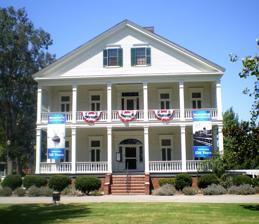
Building: Banning House
Country: United States of America
Year built: 1863
Historic house in California, United States United States historic place Banning House U.S. National Register of Historic Places California Historical Landmark No. 147 Los Angeles Historic-Cultural Monument No. 25 Banning House, August 2008 Show map of the Los Angeles metropolitan area Show map of California Show map of the United States Location 401 E. M St., Wilmington, Los Angeles , California Coordinates 33°47′25″N 118°15′26″W / 33.79028°N 118.25722°W / 33.79028; -118.25722 Built 1863 Architect Phineas Banning Architectural style Greek Revival - Victorian NRHP reference No. 71000160 CHISL No. 147 LAHCM No. 25 Significant dates Added to NRHP May 6, 1971 Designated CHISL 1935 Designated LAHCM 1963 Banning House , also known as the General Phineas Banning Residence Museum , is a historic Greek Revival - Victorian home in the Wilmington section of Los Angeles, California .  Built in 1863 by Phineas Banning near the original San Pedro Bay , it remained in the Banning family until 1925 and has been owned by the City of Los Angeles since 1927.  The home, barn and gardens are now operated as a museum . The Banning House property, also known as Banning Park , has been designated as a city Los Angeles Historic-Cultural Monument and state California Historical Landmark and has been federally listed on the National Register of Historic Places . History and architecture Early drawing of Banning House from collections of Los Angeles Public Library . Image of early Banning House from the Los Angeles Public Library collection. Banning House was designed by Phineas Banning, and has been described as "one of the best examples of Greek Revival architecture in the west." It originally had 30 rooms, but some rooms have been combined, and the house now has 24 rooms. According to a history of the house written by its curator, Banning recruited help to build the house from shipwrights , blacksmiths , carpenters, and artisans employed on clipper ships visiting the Wilmington harbor. Banning was reported to have lavishly entertained the ships' captains while they were at Wilmington, encouraging them to stay in port and seal up leaks in their ships with tar from the La Brea Tar Pits .  The story goes: "Strangely enough Banning repeated this warning (about leaky ships) over and over for about three years until his mansion was completed in 1864." The house was a departure from the adobe haciendas that predominated in Southern California at the time and became a showplace. During Banning's life, the house was the site of parties, or "regales" as Banning called them, attended by United States senators, congressmen, governors, foreign dignitaries, ship captains, Army officers, and business leaders.  It has been said that "no home in all California represents the horse and carriage era more fully than the Banning Mansion, where for decades Phineas entertained the elite of the social, economic, and political world." The house was also reportedly the site of "the first yachting party on the West Coast." Banning arrived in Los Angeles in 1851 and built successful transportation businesses, including ships, railroads, and stage coach lines running from Wilmington to Los Angeles, San Bernardino , and Fort Yuma .  He founded Wilmington (named after his hometown of Wilmington, Delaware ) in 1858, built the first railroad in Los Angeles (the Los Angeles and San Pedro Railroad) in 1869, designed and promoted the first breakwater at the Los Angeles harbor, and is considered the "Father of the Port of Los Angeles ."  Banning was reportedly fond of walking up the stairs of the house to his fourth floor cupola where he would watch the ships arriving with cargoes. He was also elected to the California legislature in 1867 and 1869.  Banning lived in the house for more than 20 years until his death in 1885.  Banning died at age 53 after being knocked down and run over by a passing express wagon while visiting San Francisco . Operation as a museum Phineas Banning After Phineas Banning died, Hancock Banning maintained the residence until his death in 1894, and the house continued to be occupied by the Banning family until 1925. In 1927, the house and grounds were purchased by the City of Los Angeles to create a city park for the residents of Wilmington. In 1934, the Los Angeles Board of Park Commissioners proposed restoring the house, and the Banning family donated many of the original furnishings and equipment. Motion picture studios, including Twentieth-Century Fox, Warner Brothers and Paramount, contributed wallpapers to conform to the Civil War era. Following the restoration, the formal dedication took place in 1936 and was attended by Governor Frank Merriam , Senator William Gibbs McAdoo , and Mayor Frank L. Shaw . It opened to the public in 1938, closed in 1941 at the start of World War II , and did not reopen until 1952. The house is operated as the General Phineas Banning Residence Museum.  In addition to the house and its furnishings, the museum includes a basement-level gallery with photographs depicting the history of the port, the Banning family, and Wilmington.  The museum also includes a large display of 19th century stagecoaches located in the barn and a one-room school house adjacent to the house.  The gardens include eucalyptus trees (reputed to be the first to be planted in California) and large wisteria vines planted in the late 19th century. The museum is open for docent-led tours Tuesday through Thursdays (12:30, 1:30 and 2:30) and Saturdays through Sundays (12:30, 1:30, 2:30 and 3:30); a $5 donation is requested for persons 12 years and older. Historic designations Banning Park, including the Banning House, barn and gardens, was designated California Historical Landmarks in 1935. After the creation of the Los Angeles Cultural Heritage Commission in 1962, the house became one of the earliest sites designated as a Banning Park (HCM #25) in October 1963. It was also the sixth site in Los Angeles to be listed on the National Register of Historic Places , receiving its listing in May 1971. California Historical Landmark Marker NO. 147 at the site reads: NO. 147 BANNING PARK - General Phineas Banning, State Senator and pioneer in the development of transportation in Southern California, built this house in the 1850s, soon after founding the town of Wilmington. He and his family lived here until his death in 1885. In 1927 the property was deeded to the city. Gallery East side view East elevation and patio First floor front porch First floor family room See also Los Angeles portal List of Registered Historic Places in Los Angeles List of Los Angeles Historic-Cultural Monuments in the Harbor area Drum Barracks – Civil War barracks built on land donated by Banning, located down the street from Banning House References